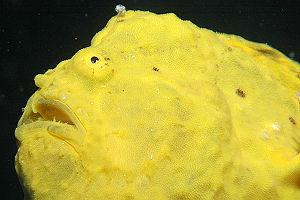
Le genre Antennarius ou poisson pêcheur est actuellement considéré par la communauté scientifique comme étant constitué de 11 espèces.